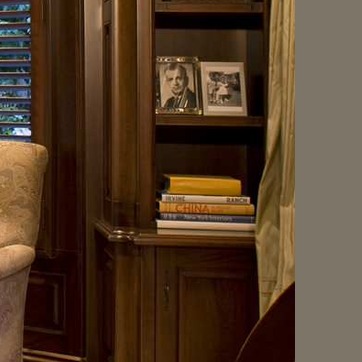
Material: paper